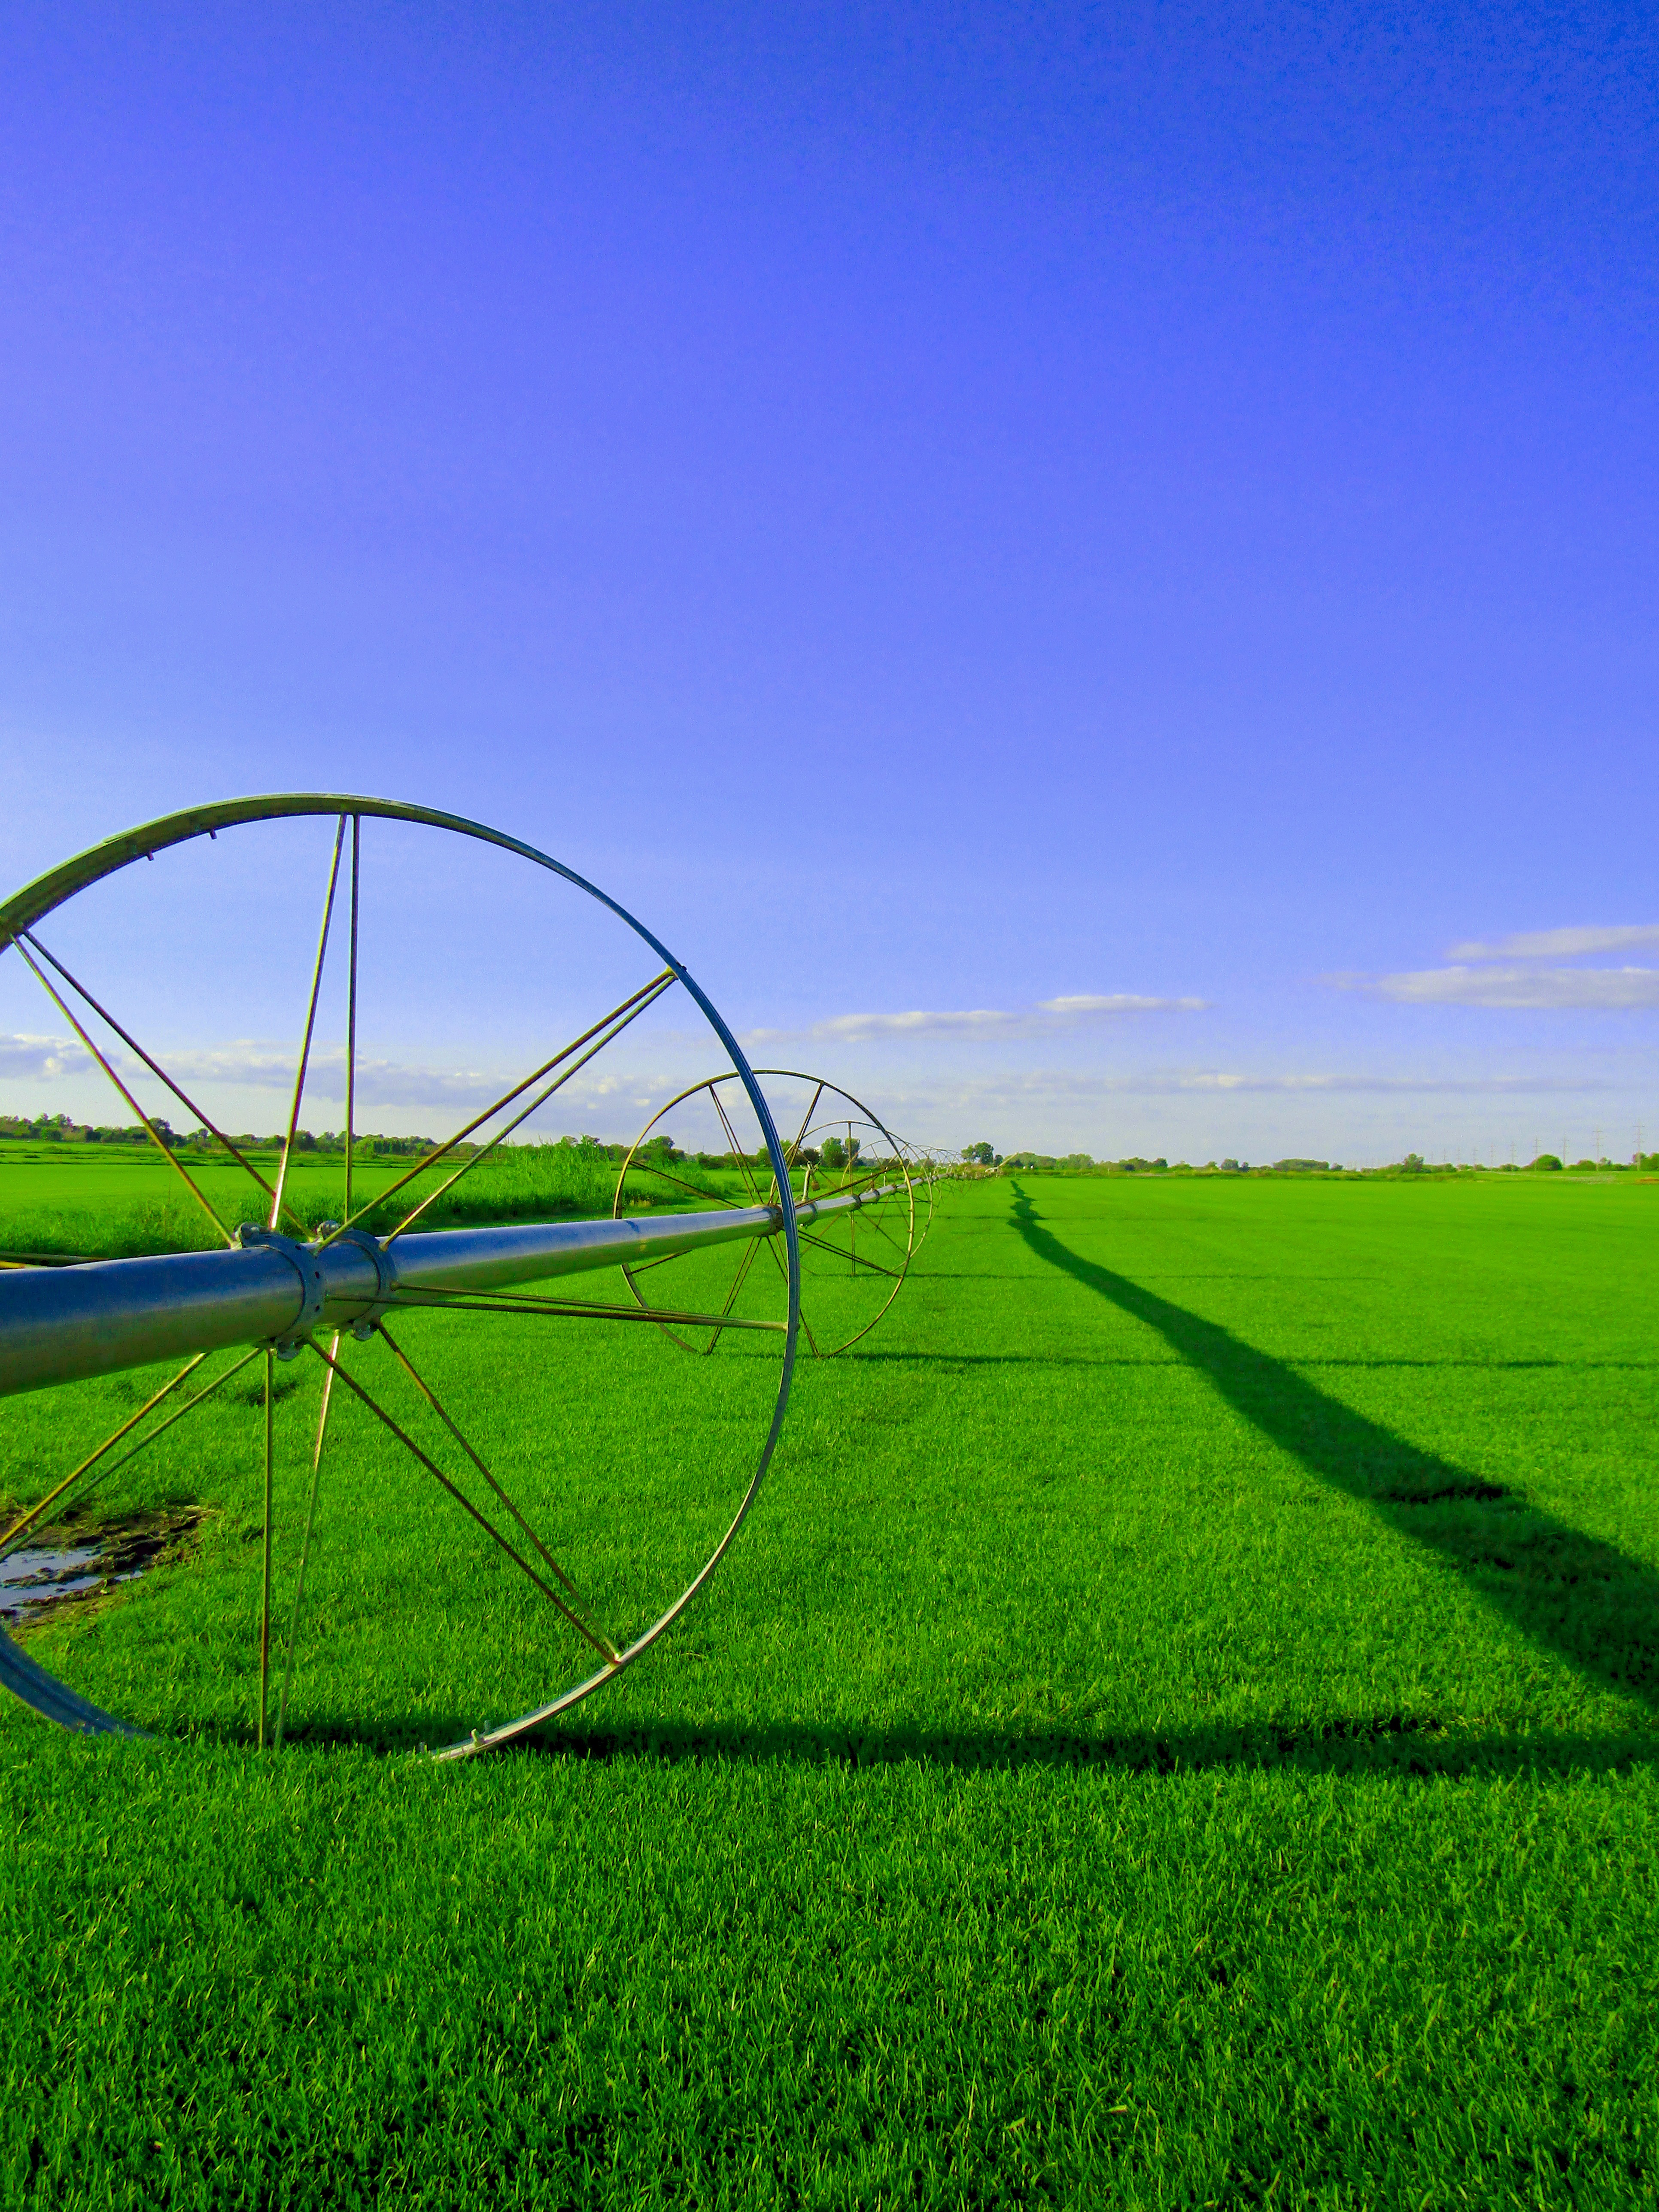
landscape, nature, grass, horizon, growth, plant, sky, sun, sunset, field, farm, lawn, meadow, grain, countryside, sunlight, seed, wind, land, country, summer, rural, line, green, farming, harvest, crop, scenic, color, grow, natural, scenery, blue, agriculture, season, plain, agricultural, grassland, rural area, paddy field, farm field, grass family